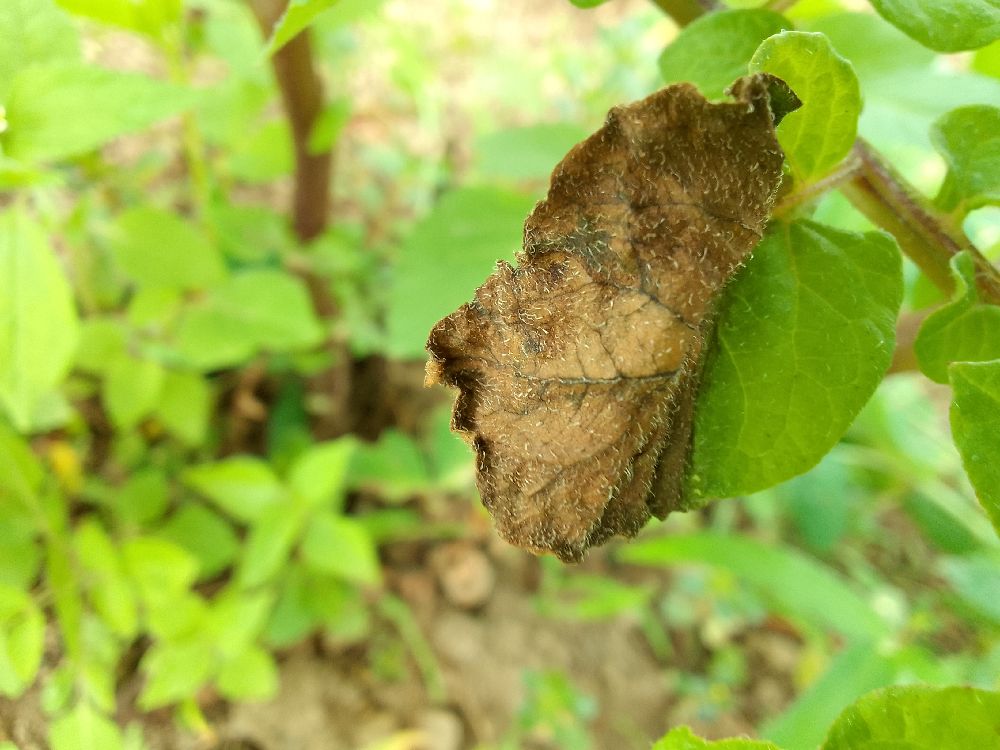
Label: Late blight